Edvard Fallesen

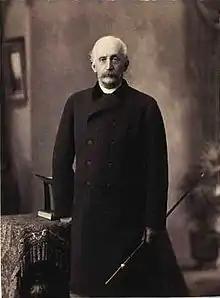

Morten Edvard Fallesen (29 January 1817 – 6 July 1894) was a Danish army officer, politician and theatre manager. He fought in the First and Second Schleswig War and served as a member of both the upper and lower houses of the Danish Parliament. From 1876 until his death at the age of 77, he was the General Director of the Royal Danish Theatre. Fallesen was appointed Chamberlain to King Christian IX in 1872 and awarded the Order of the Dannebrog in 1876.